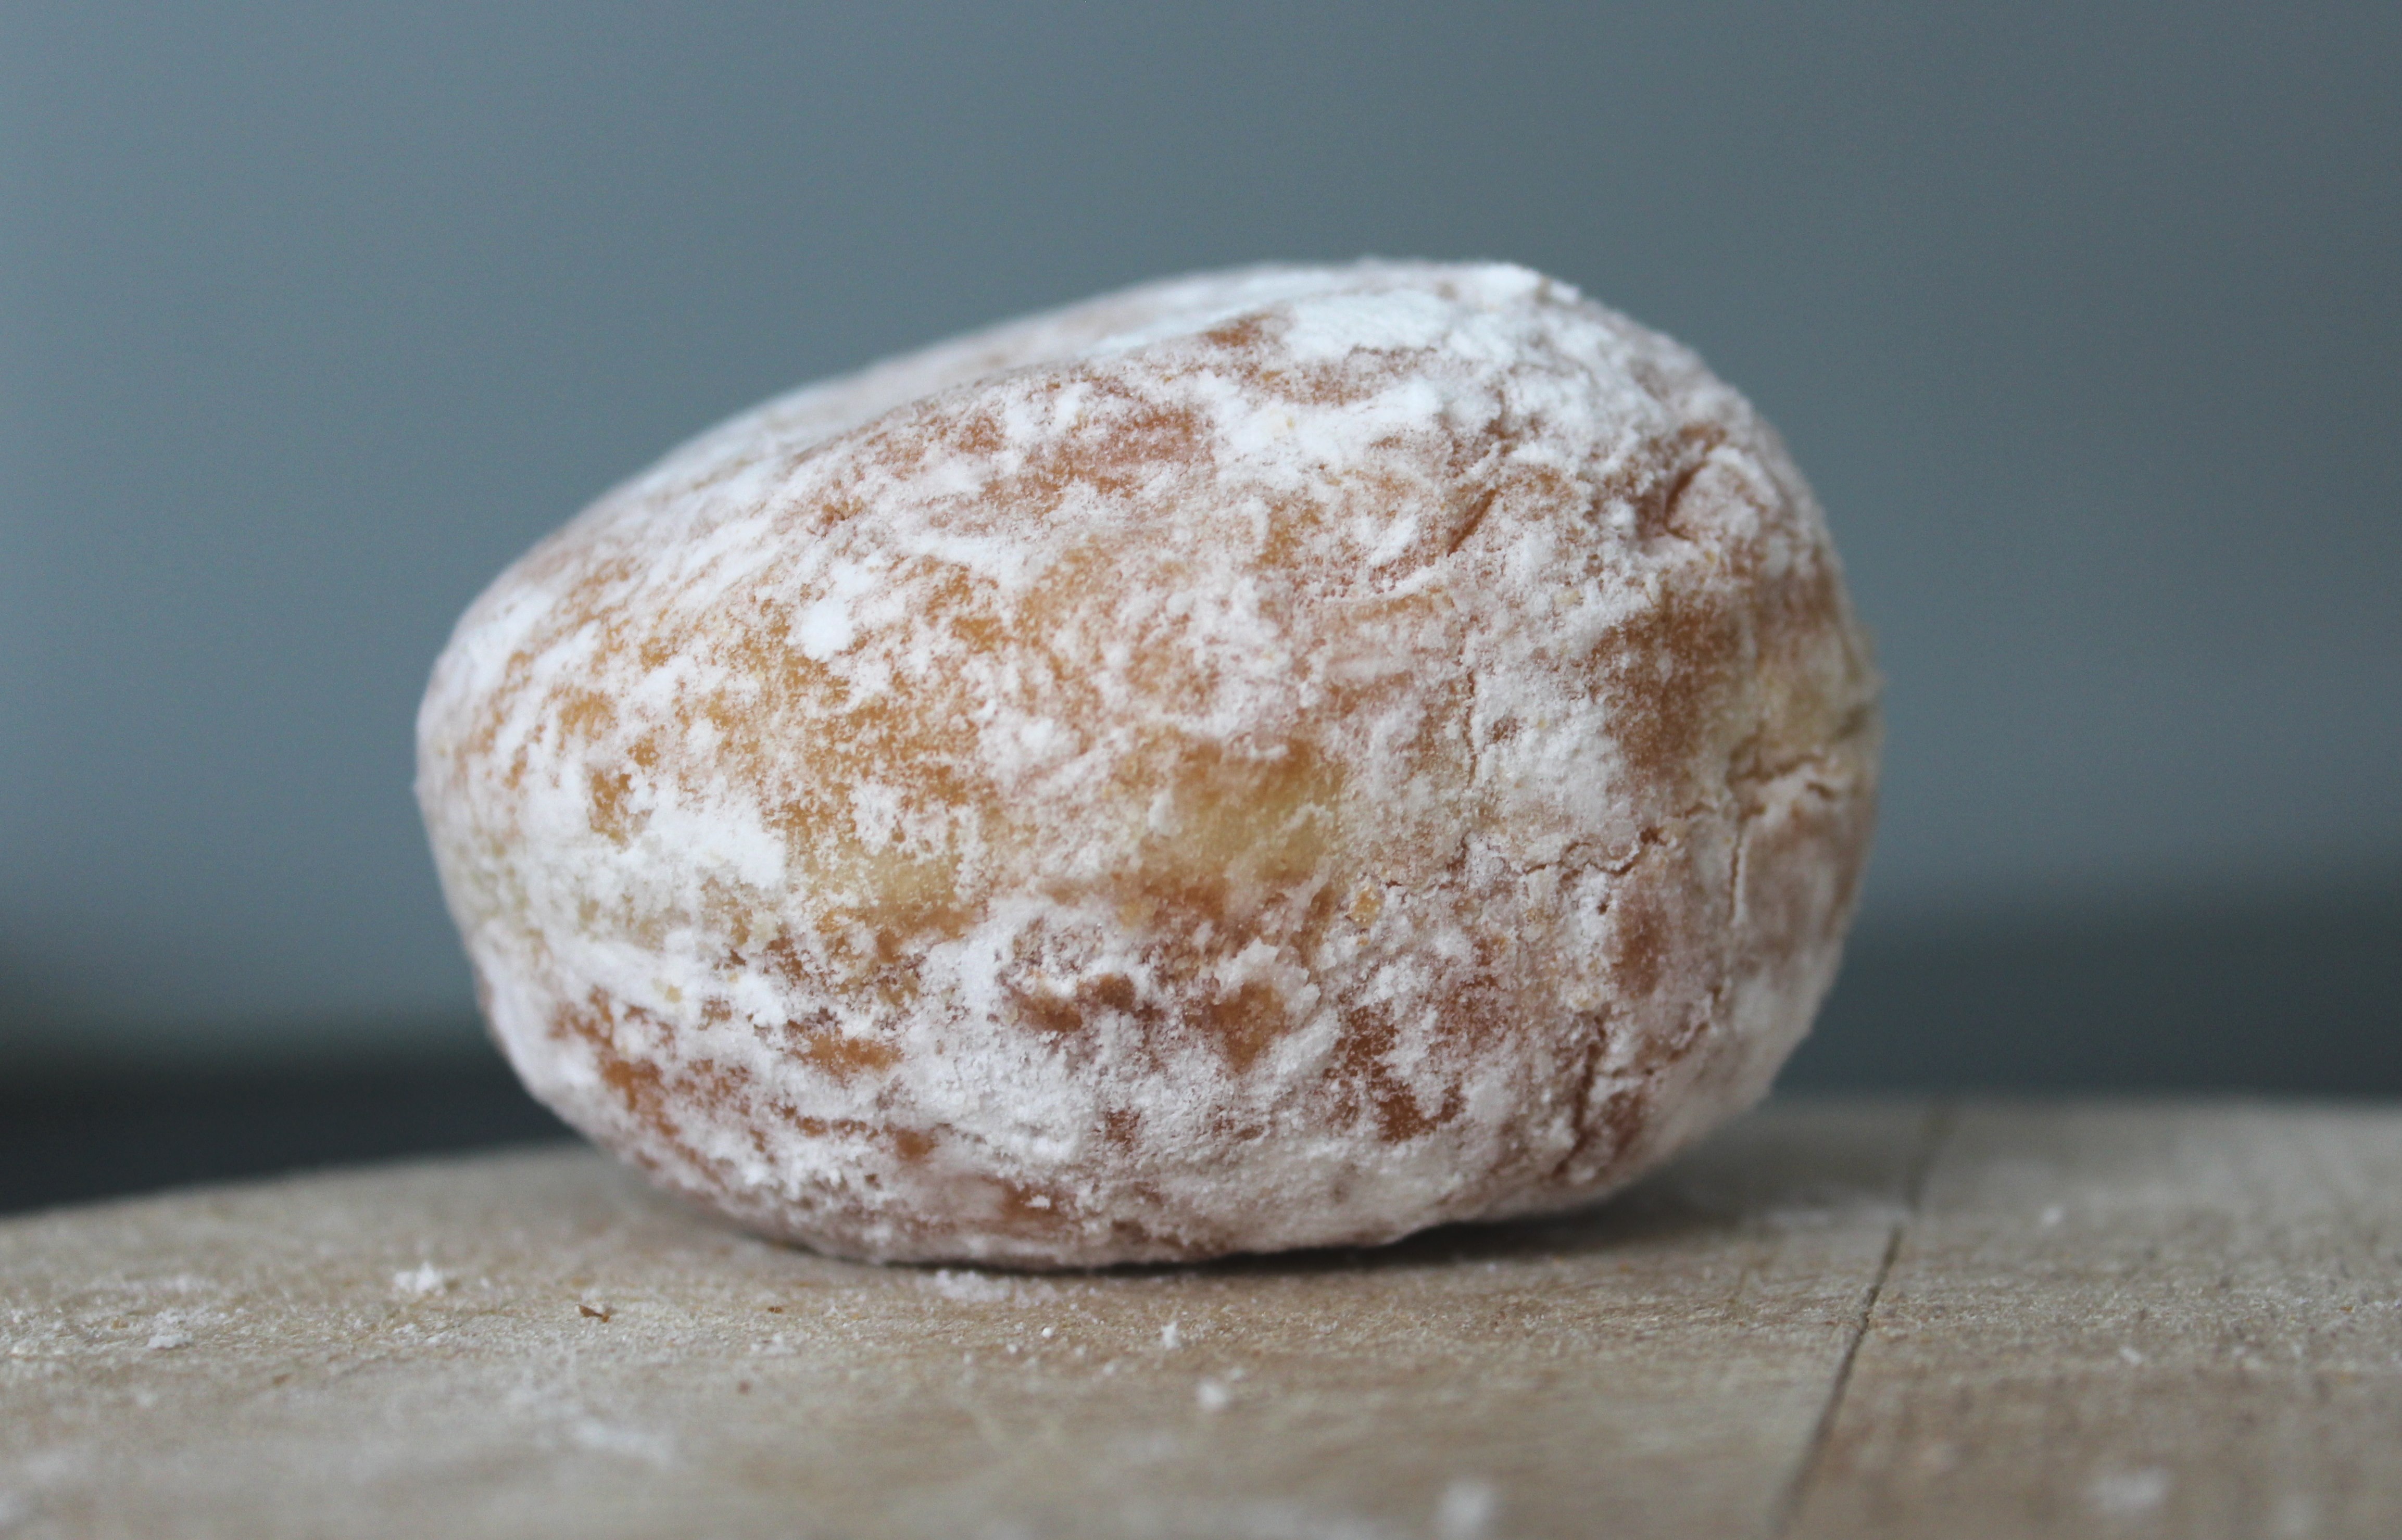
coffee, food, carnival, baking, dessert, eat, delicious, bakery, dough, donut, calories, sweet dish, bake, pastries, icing sugar, sugar, candy, berlin, enjoy, baked goods, small cakes, feasting, calorie bomb